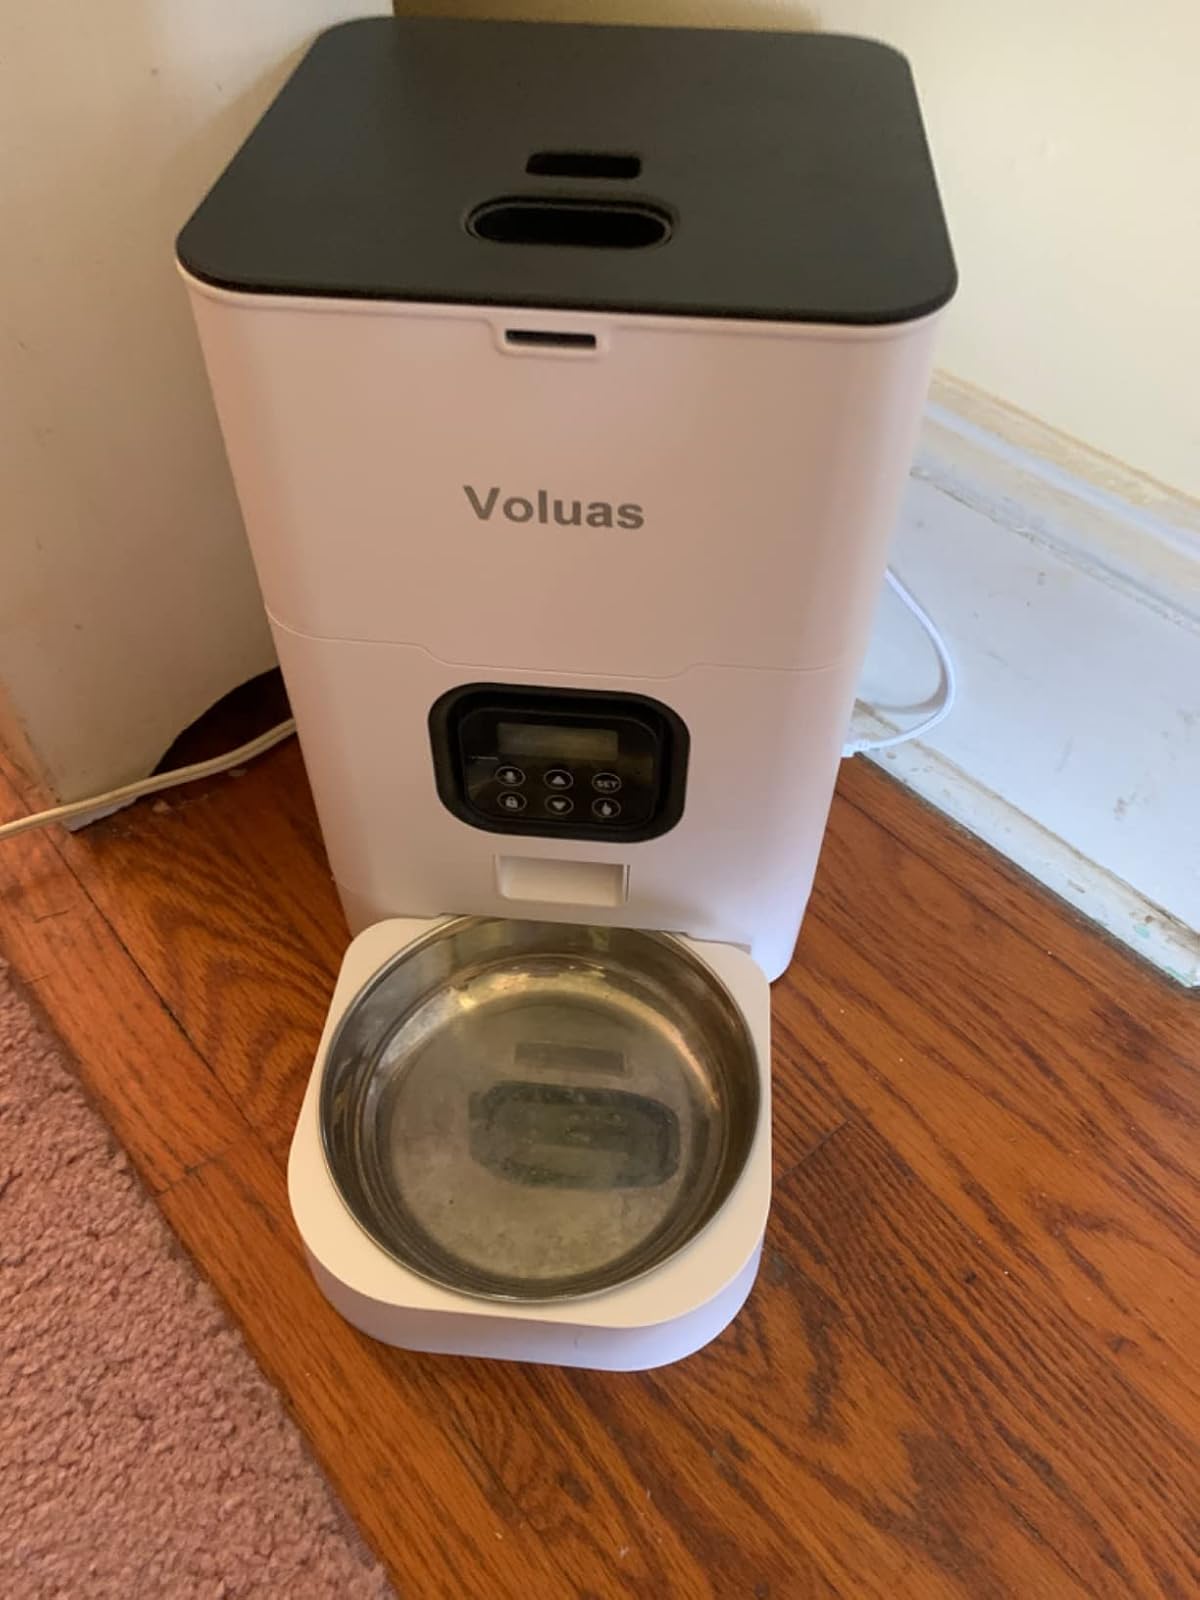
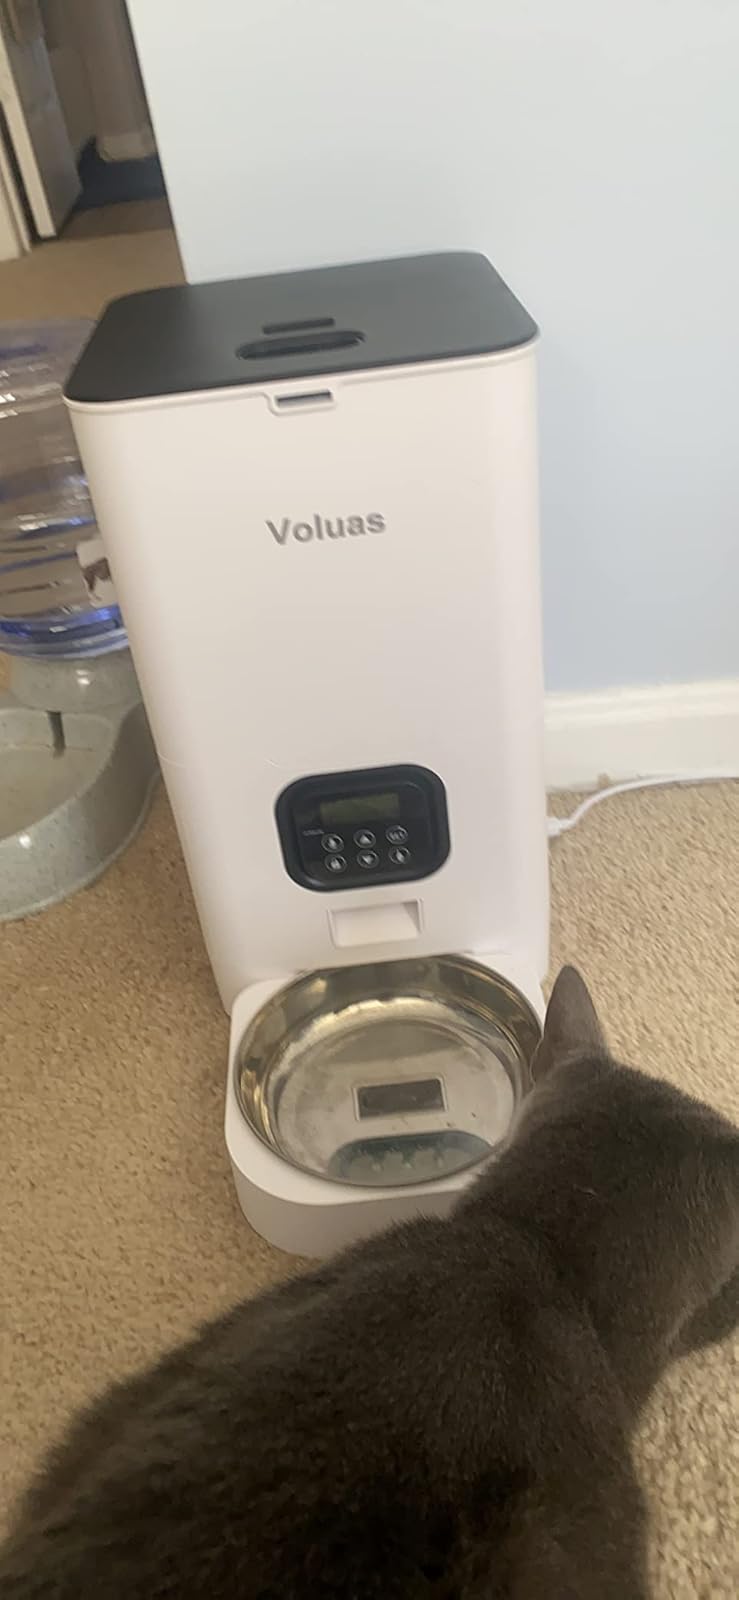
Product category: items_feeder
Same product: yes